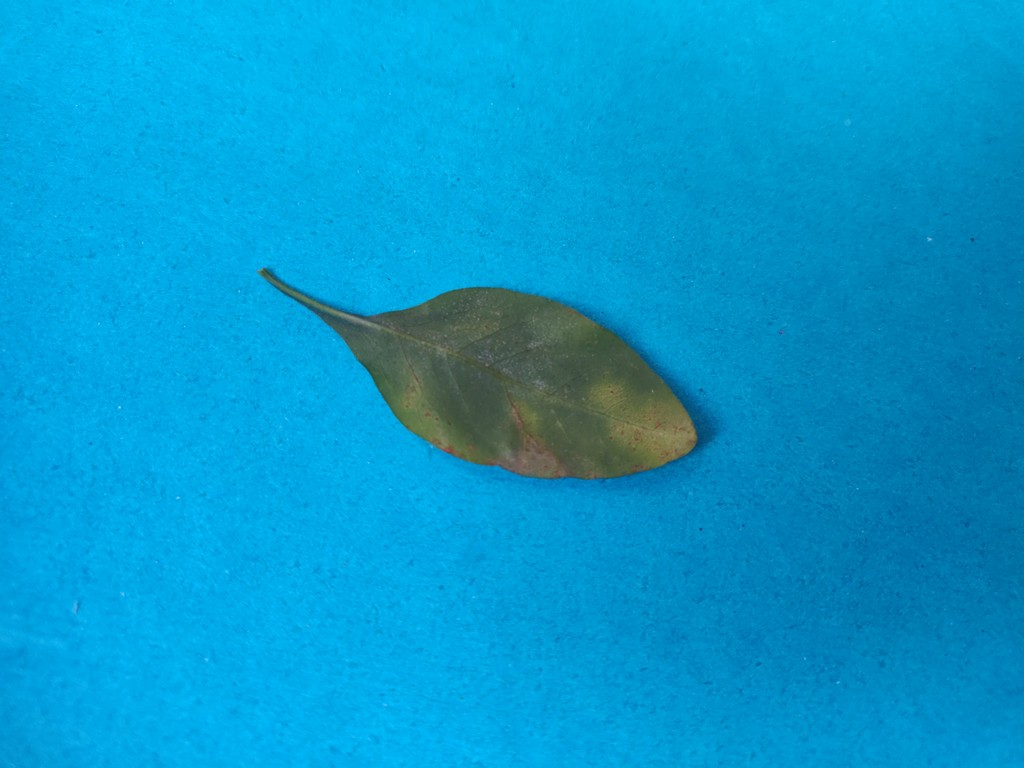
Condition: Unhealthy
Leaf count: single
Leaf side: back